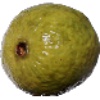
Label: Guava 1